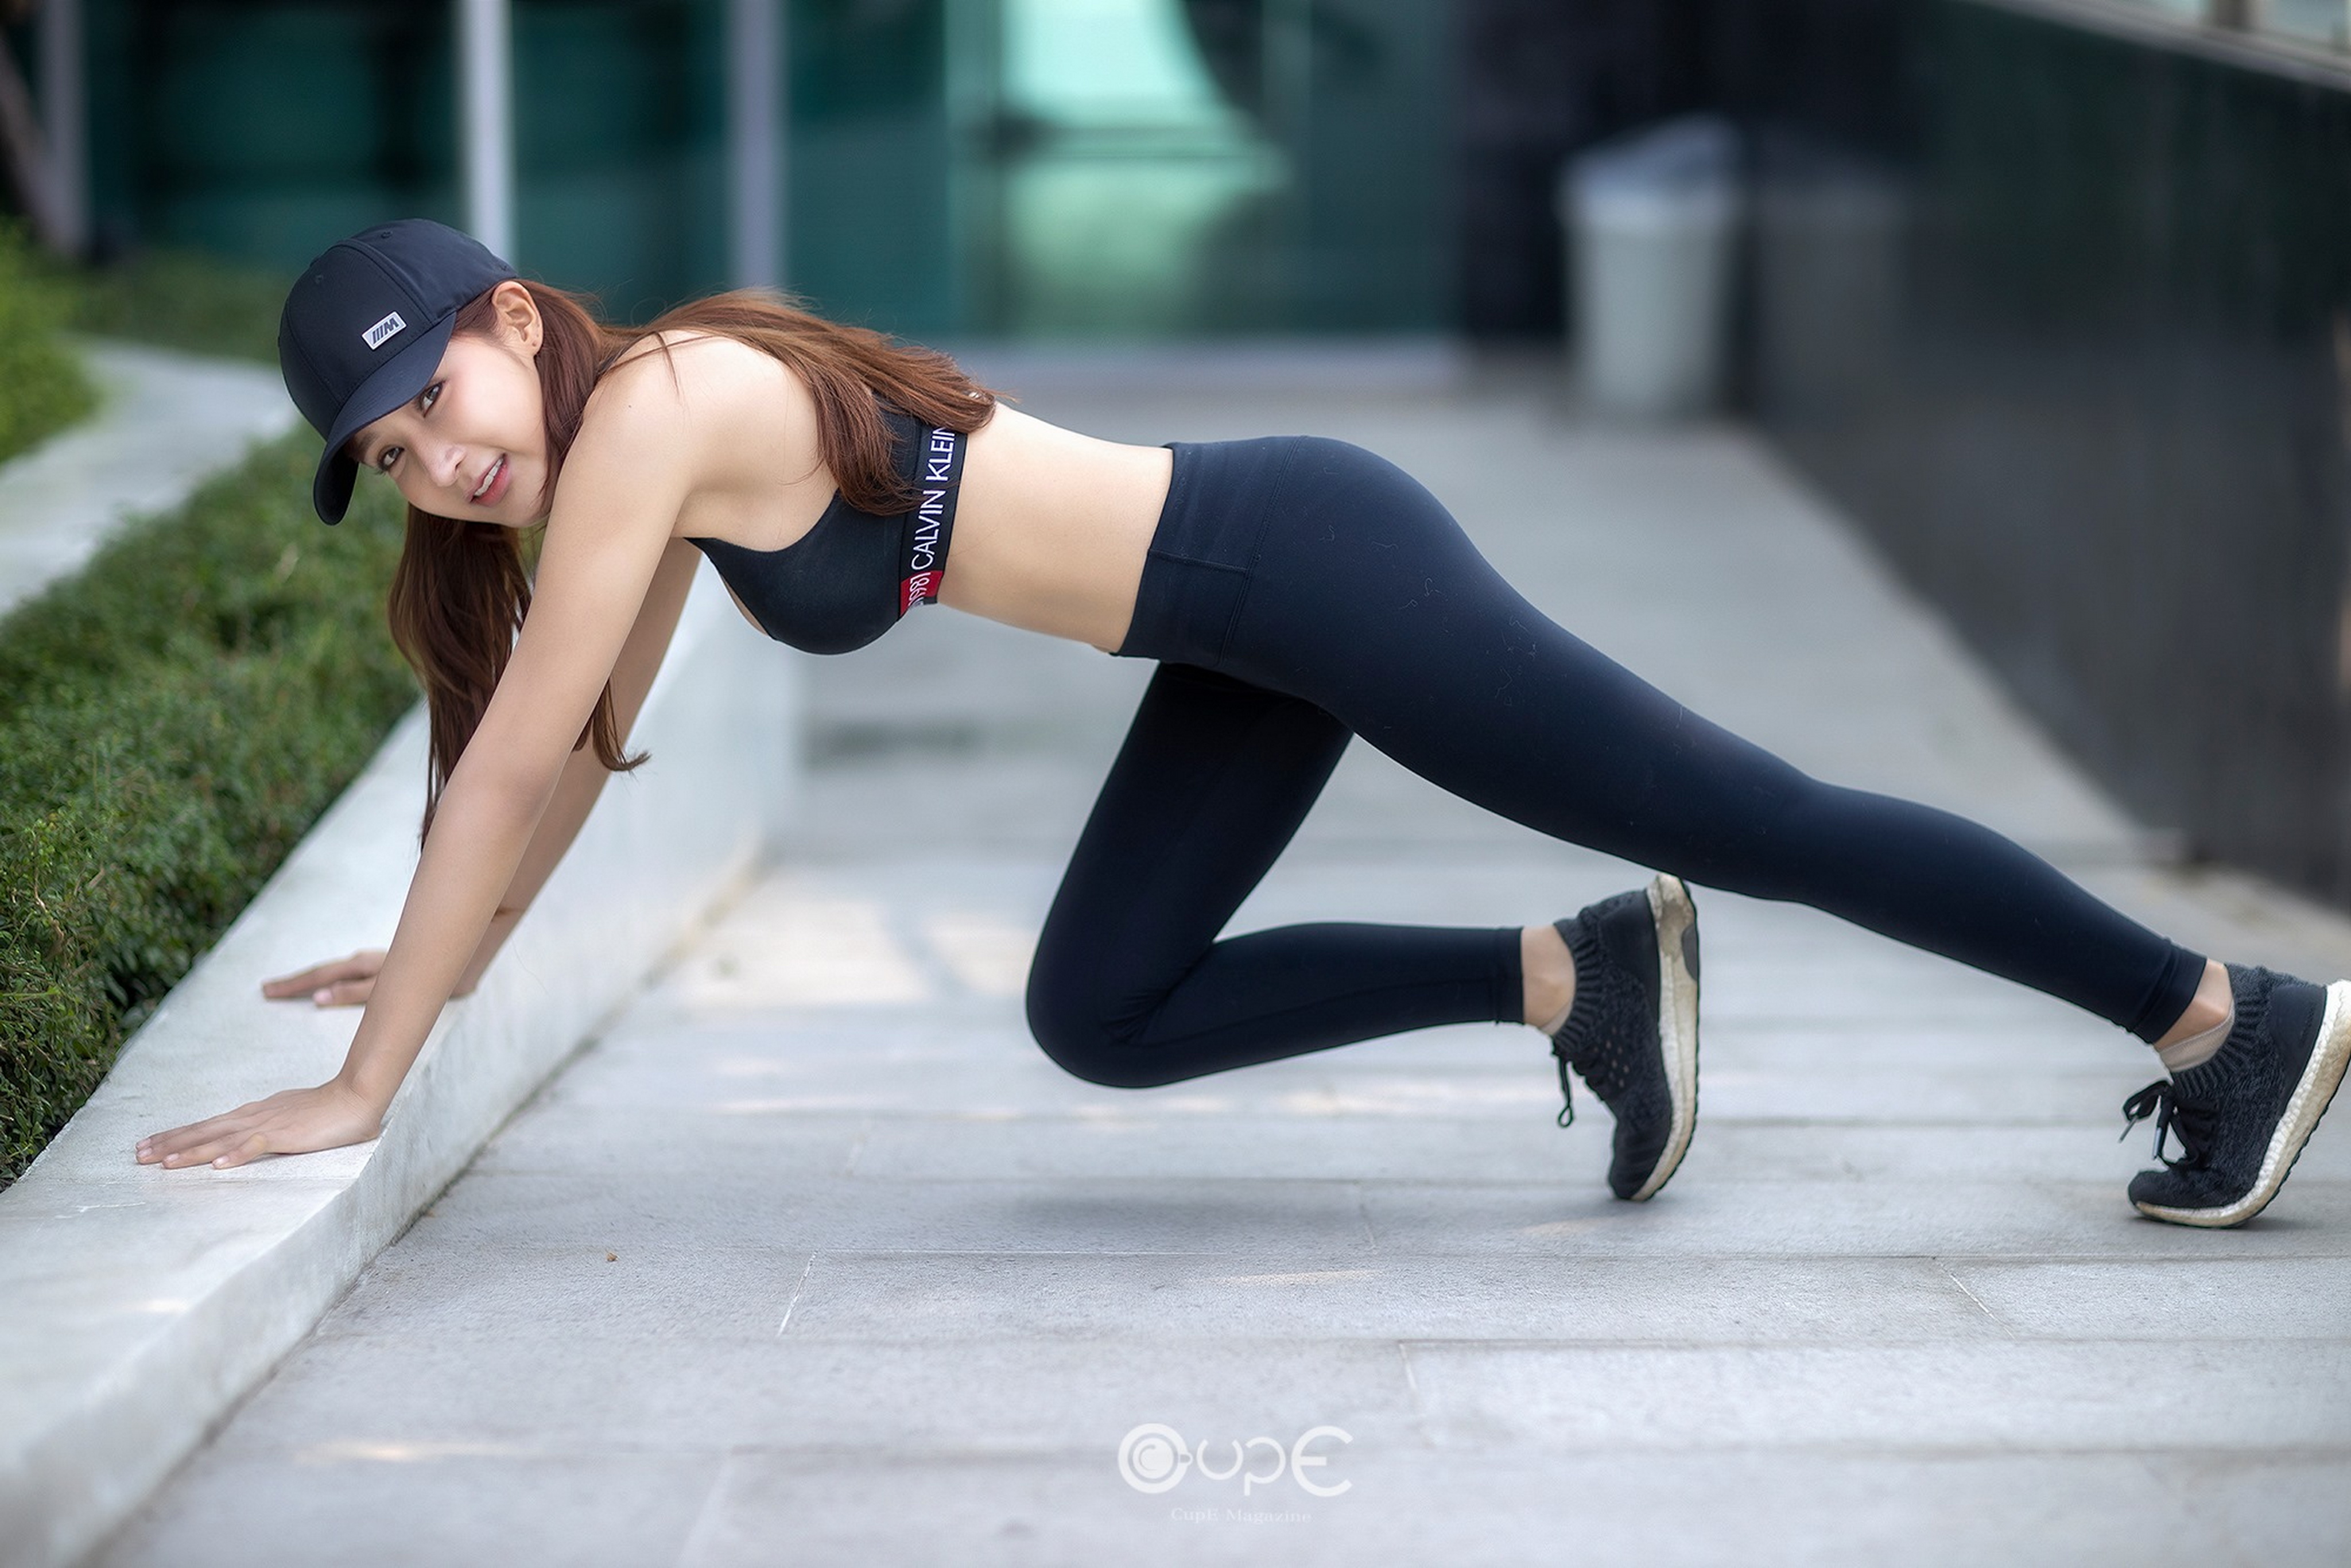
women, lady, model, person, photography, wallpaper, yoga pant, shoulder, Active pants, neck, knee, flash photography, waist, thigh, eyewear, sportswear, street fashion, elbow, spandex, chest, wood, trunk, abdomen, flooring, exercise, long hair, human leg, physical fitness, t shirt, recreation, leisure, balance, foot, calf, leggings, sitting, hip, fashion accessory, yoga, barefoot, symmetry, grass, denim, sports, photo shoot, ankle, competition event, tights, individual sports